Sky position (RA, Dec in degrees): 139.048, 5.522
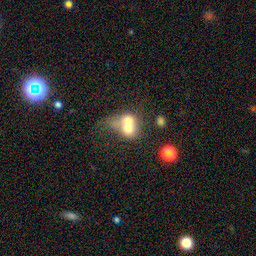
Galaxy morphology: Merging Galaxies